St. Nicholas Greek Orthodox Church (Manhattan)

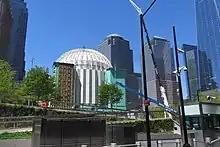
Construction progress, May 2021

The church was expected to re-open in November 2018. However, in December 2017, Skanska , the construction company rebuilding the Santiago Calatrava-designed shrine, ceased work at the site in Liberty Park. The Greek Orthodox Archdiocese of America had been unable to pay Skanska's bills, despite receiving $37 million in donations for the shrine. According to a December 2017 newsletter, $48,991,760 had been pledged to date, while of that amount $37,398,316 had been collected, leaving a pledge balance of just over $11 million. Following the cessation of work, the US Attorney's Office in Manhattan as well as the state Attorney General's Office opened probes into the project's finances and those of the Greek Orthodox Archdiocese of America.